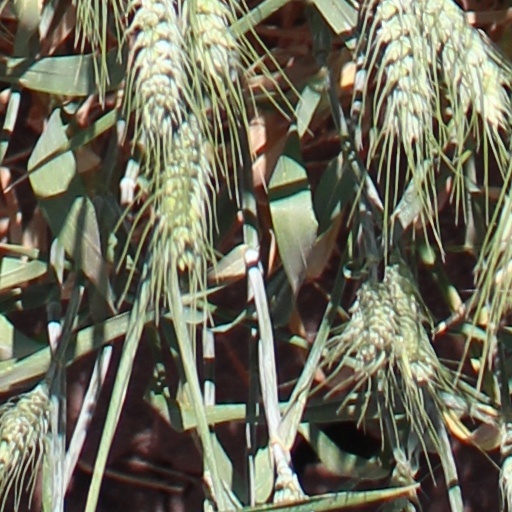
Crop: wheat